I Am in the World as Free and Slender as a Deer on a Plain

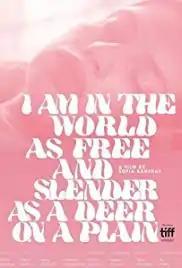
Film poster

I Am in the World as Free and Slender as a Deer on a Plain is a 2019 Canadian short drama film, directed by Sofia Banzhaf. The film stars Micaela Robertson as an unnamed young woman navigating contemporary millennial dating culture through a series of dates and sexual hookups.